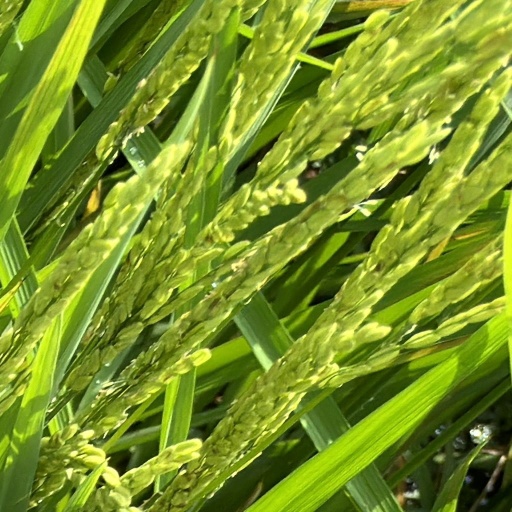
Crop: rice